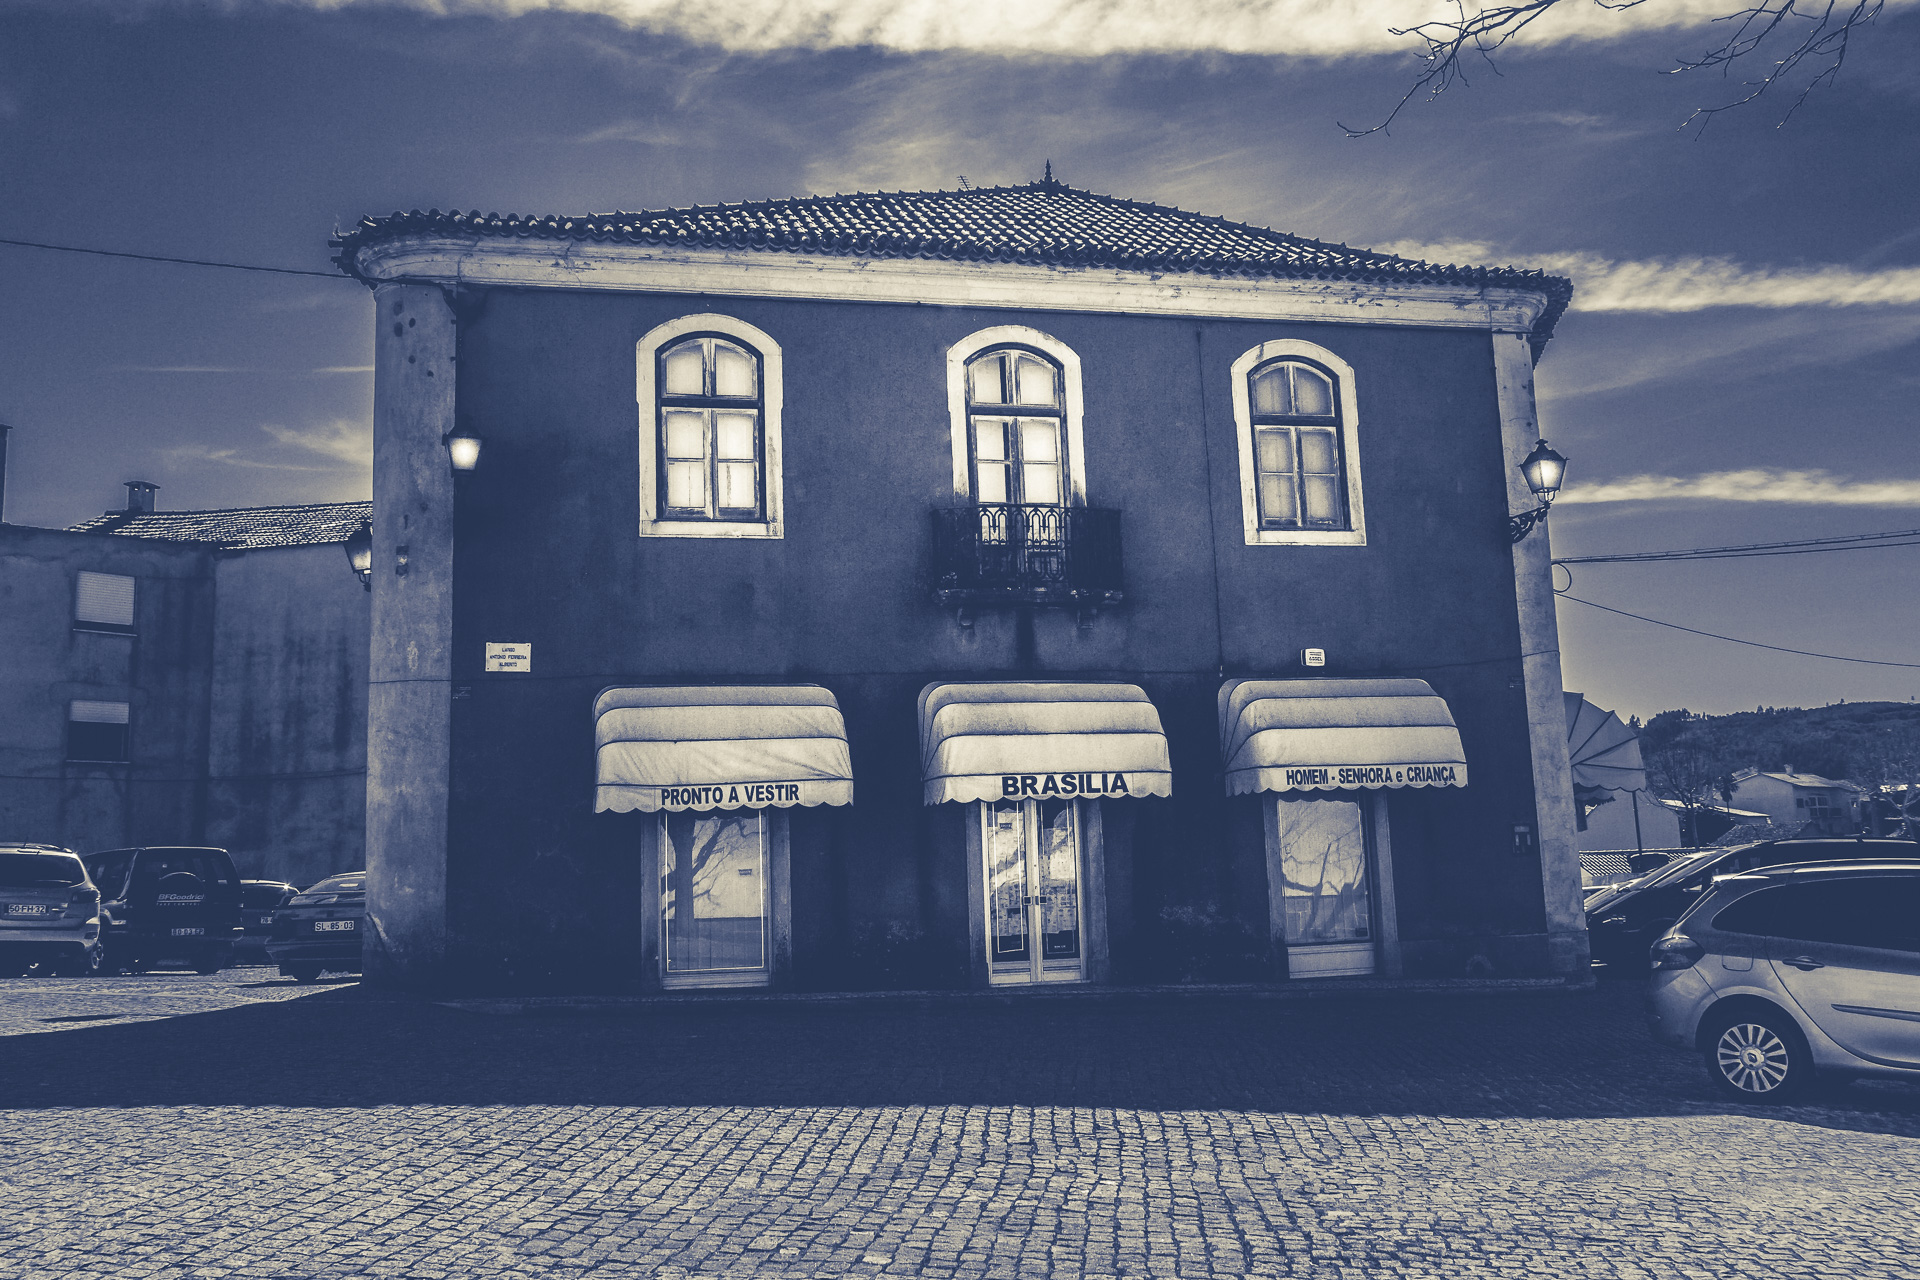
landscape, water, snow, winter, music, architecture, white, bridge, street, night, house, window, building, old, river, vacation, serene, facade, contrast, blue, silence, garden, bw, art, me, portugal, rio, noite, shape, pt, sert, castelobranco, urban area